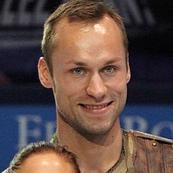
Age: 21